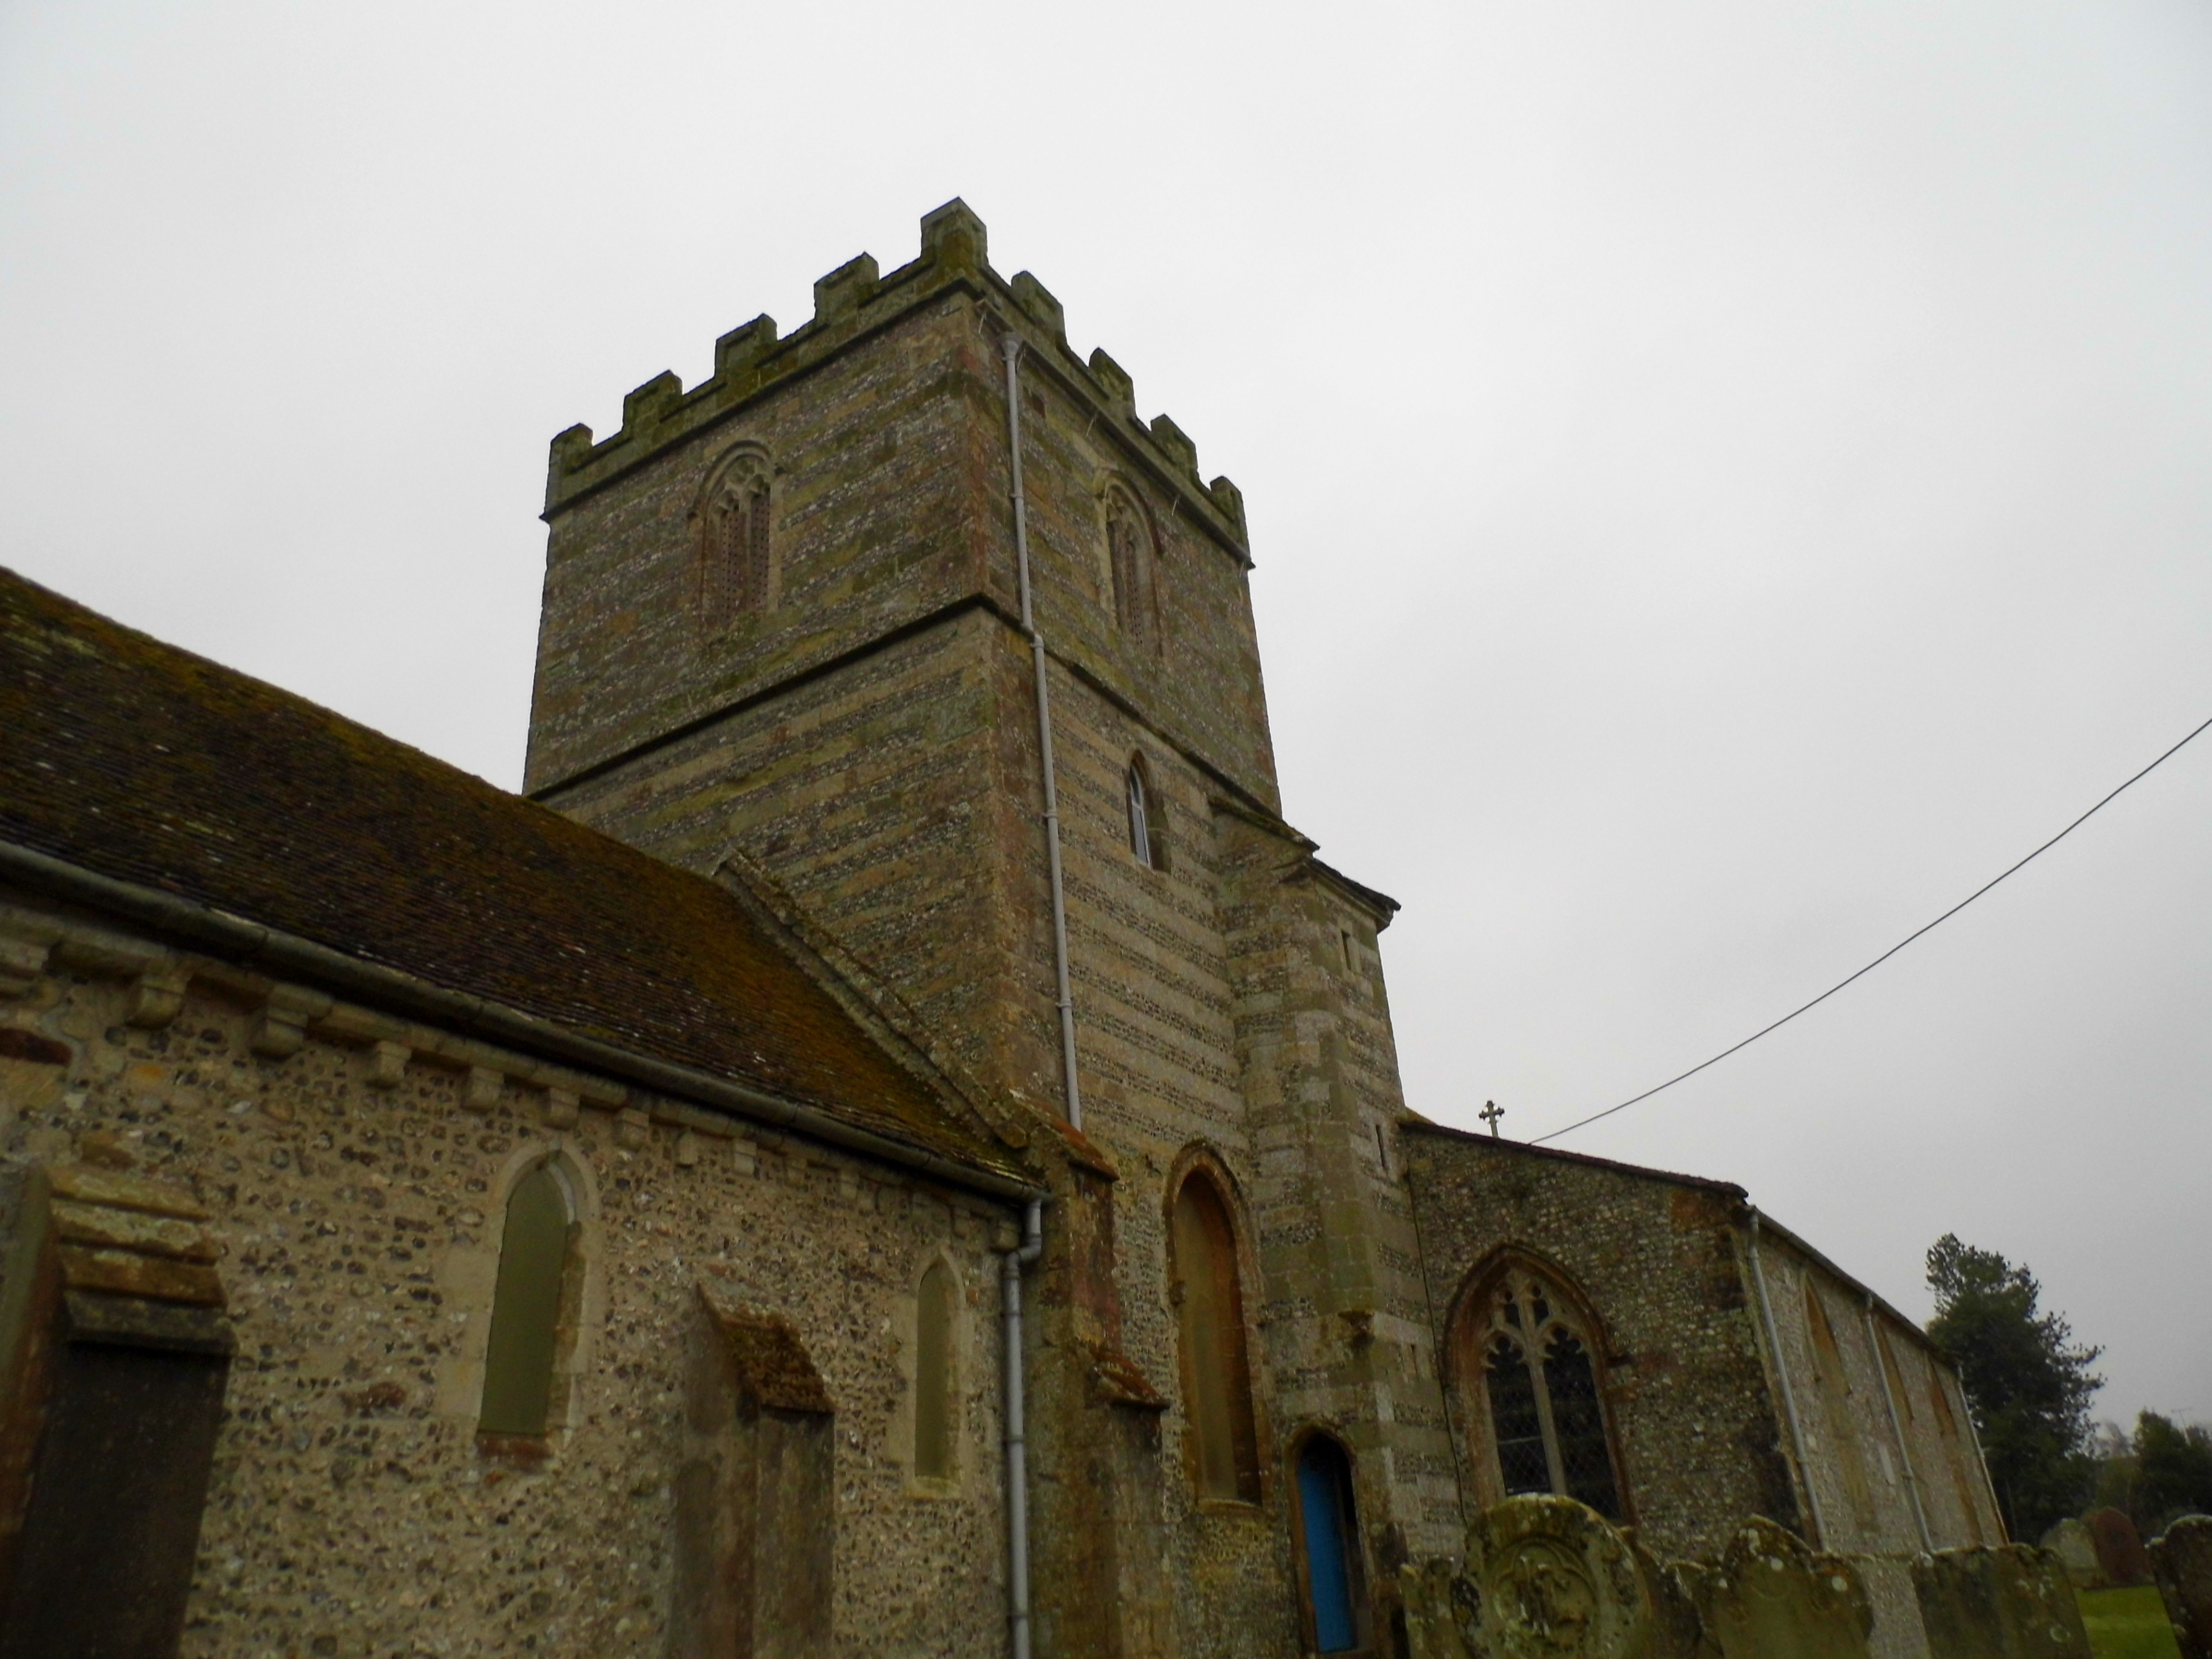
building, church, cathedral, chapel, place of worship, spire, steeple, monastery, synagogue, history, abbey, middle ages, ancient history